Time on Earth

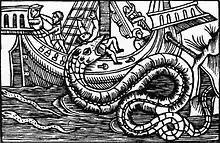
A sea serpent from Olaus Magnus's book "History of the Northern Peoples" (1555).

The cover also features a blue dragon eating a human, the design of which was a direct reference to the sea serpent image from Olaus Magnus's book "History of the Northern Peoples". The use of a dragon eating a man is to symbolise former member Hester being consumed by depression, symbolised by the dragon being blue, and this brought his time on earth to an early end. The cover art is almost completely composed of newspaper cuttings collaged together, even the image of the man and the dragon are newspaper cuttings which Seymour painted onto. Only the tree on the right, and the title text are not composed of newspaper cuttings. The tree is to pose as a simile for the tree under which Hester took his life in 2005.